Blue Mosque, Istanbul

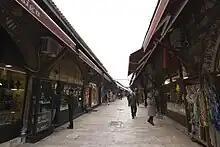
The "arasta" (market street or bazaar) of the Sultan Ahmed I complex, to the southeast of the mosque

The madrasa of the complex is located just outside the outer wall of the mosque's precinct, to the northeast. It was probably completed towards 1620. The madrasa has a generally classical layout, consisting of a rectangular courtyard surrounded on all four sides by an arcaded and domed portico. Behind each portico is a row of domed rooms that served as student sleeping quarters, with 24 rooms in total. The main features that depart from the design of earlier madrasas are the lack of a monumental entrance portal and the placement of the "dershane" (a larger domed chamber serving as a classroom), which is attached to a corner of the building rather than placed in the middle of one side. The madrasa is entered via a more discrete doorway on the northwest side, behind the outer garden wall of the nearby mausoleum.